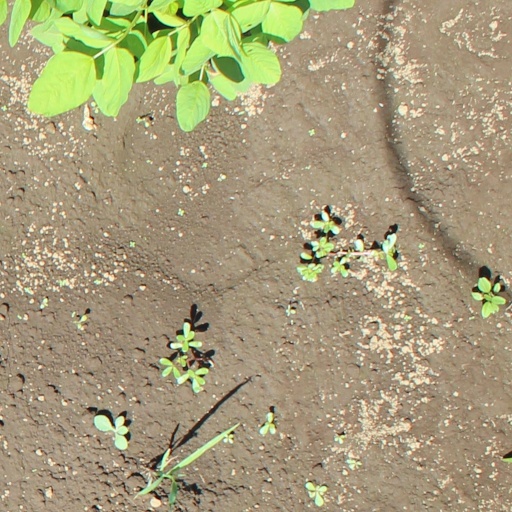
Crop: soybean